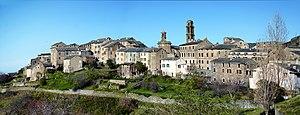
Penta-di-Casinca est une commune française située dans la circonscription départementale de la Haute-Corse et le territoire de la collectivité de Corse. Elle appartient à l'ancienne piève de Casinca.